Ford Super Duty

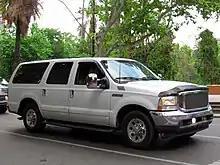
2004 Ford Excursion XLT

For 2020, Ford reintroduced the "Tremor" name for the F-250 and F-350 Super Duty pickups. The nameplate was last used on the 2014 Ford F-150 for a sport appearance package. As an off-road oriented version of the F-250 and F-350 Super Duty, the Tremor models competed directly with the Ram 2500 Power Wagon and feature a suspension lift and upgraded tires and wheels from the factory. The trucks also offered details not found on other Super Duty models, such as available blacked-out accents on the front grille, wheels, side emblems, and side mirrors as well as "Tremor" decals on the sides of the pickup box. Offered as a Crew Cab model with a 6 3/4-foot pickup box, and with four-wheel-drive (4×4), the Tremor came with the new 7.3L "Godzilla" gasoline V8 engine as standard, while the 6.7L Power Stroke turbodiesel V8 engine was optional (the Ram 2500 Power Wagon still only offers a gasoline V8 engine).